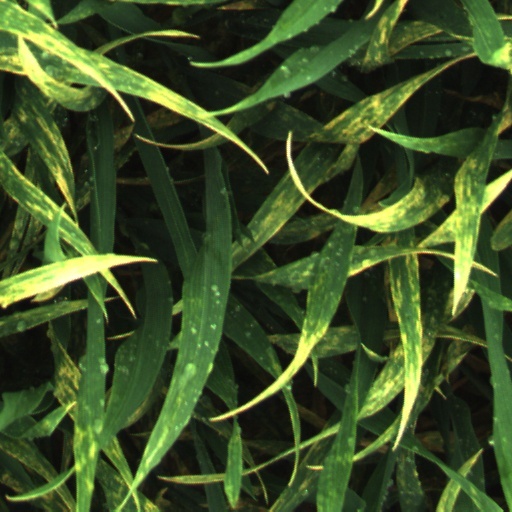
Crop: wheat